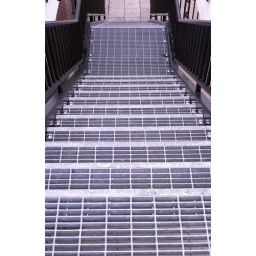
Pictures taken over the summer with my Minolta SRT 201. Stairs on the roof of building 7 at RIT